Kevin Ollie

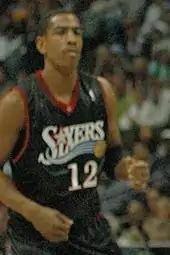
Ollie with the 76ers in 2007

Ollie attended and played basketball at Crenshaw High School in Los Angeles, California. He then starred for four seasons (1991–95) at the University of Connecticut. After his college graduation, he joined the Connecticut Pride of the Continental Basketball Association, playing with them from 1995 to 1997. After that, he began playing in the NBA.